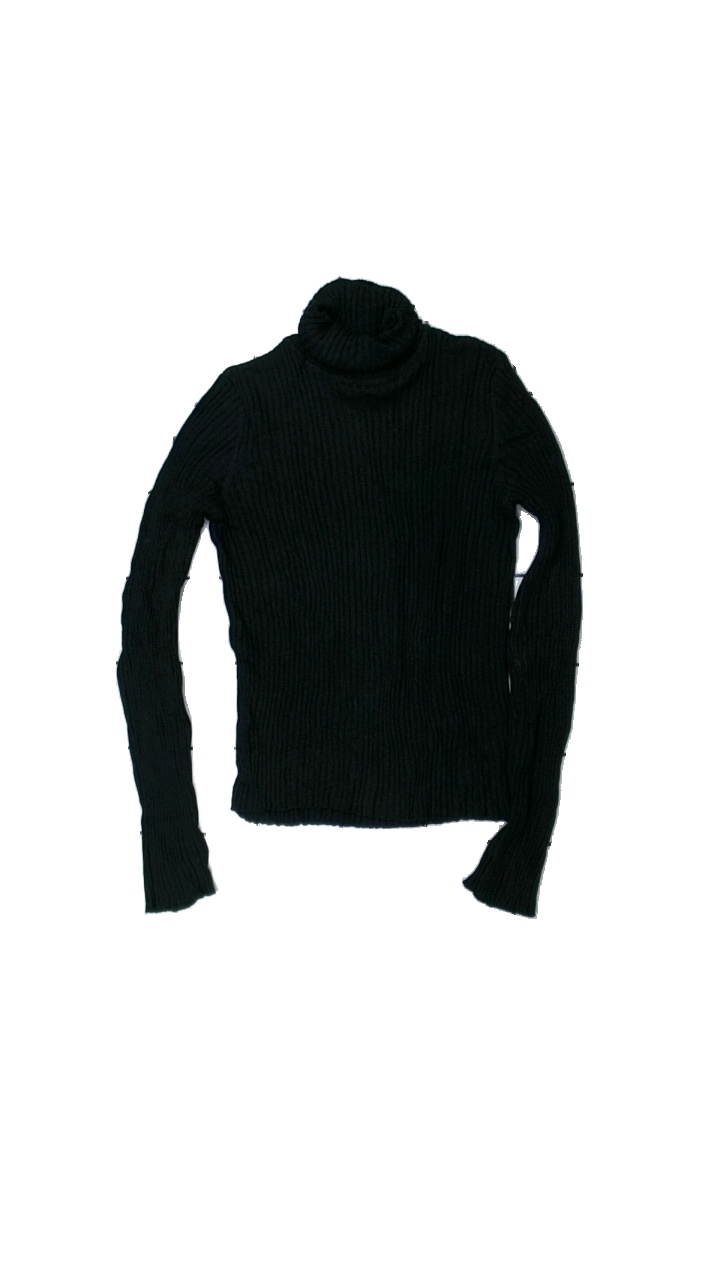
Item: Top (Ladies)
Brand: Monki
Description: svart långärmad tröja med hög krage, hårig
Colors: Black
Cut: Regular, Turtle neck
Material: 100% cotton
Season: All
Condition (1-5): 4
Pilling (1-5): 5
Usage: Reuse
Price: <50